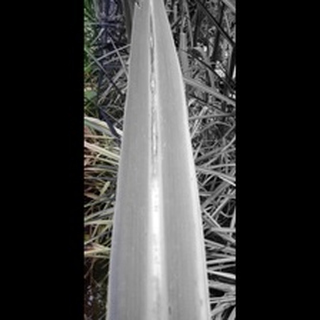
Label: sugarcane_red_rot